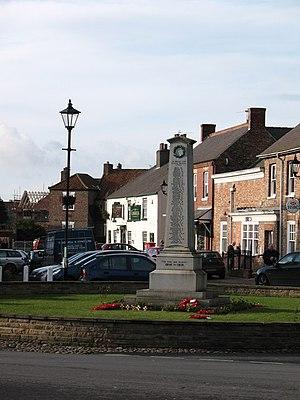
Easingwold est une petite ville et une paroisse civile du Yorkshire du Nord, en Angleterre. Elle est située au pied des Howardian Hills, à une vingtaine de kilomètres au nord de la ville d'York. Administrativement, elle relève du district de Hambleton. Au moment du recensement de 2011, elle comptait 4 627 habitants.